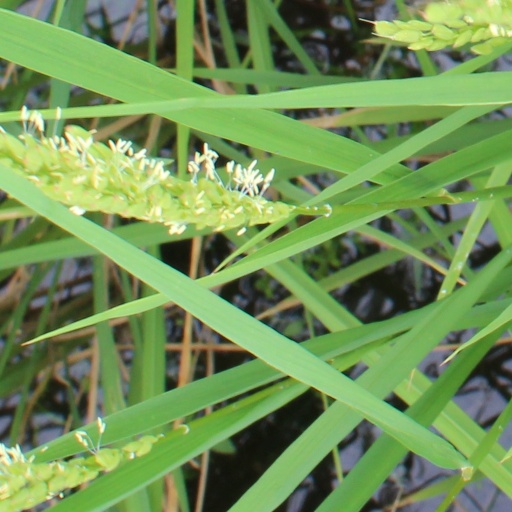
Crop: rice